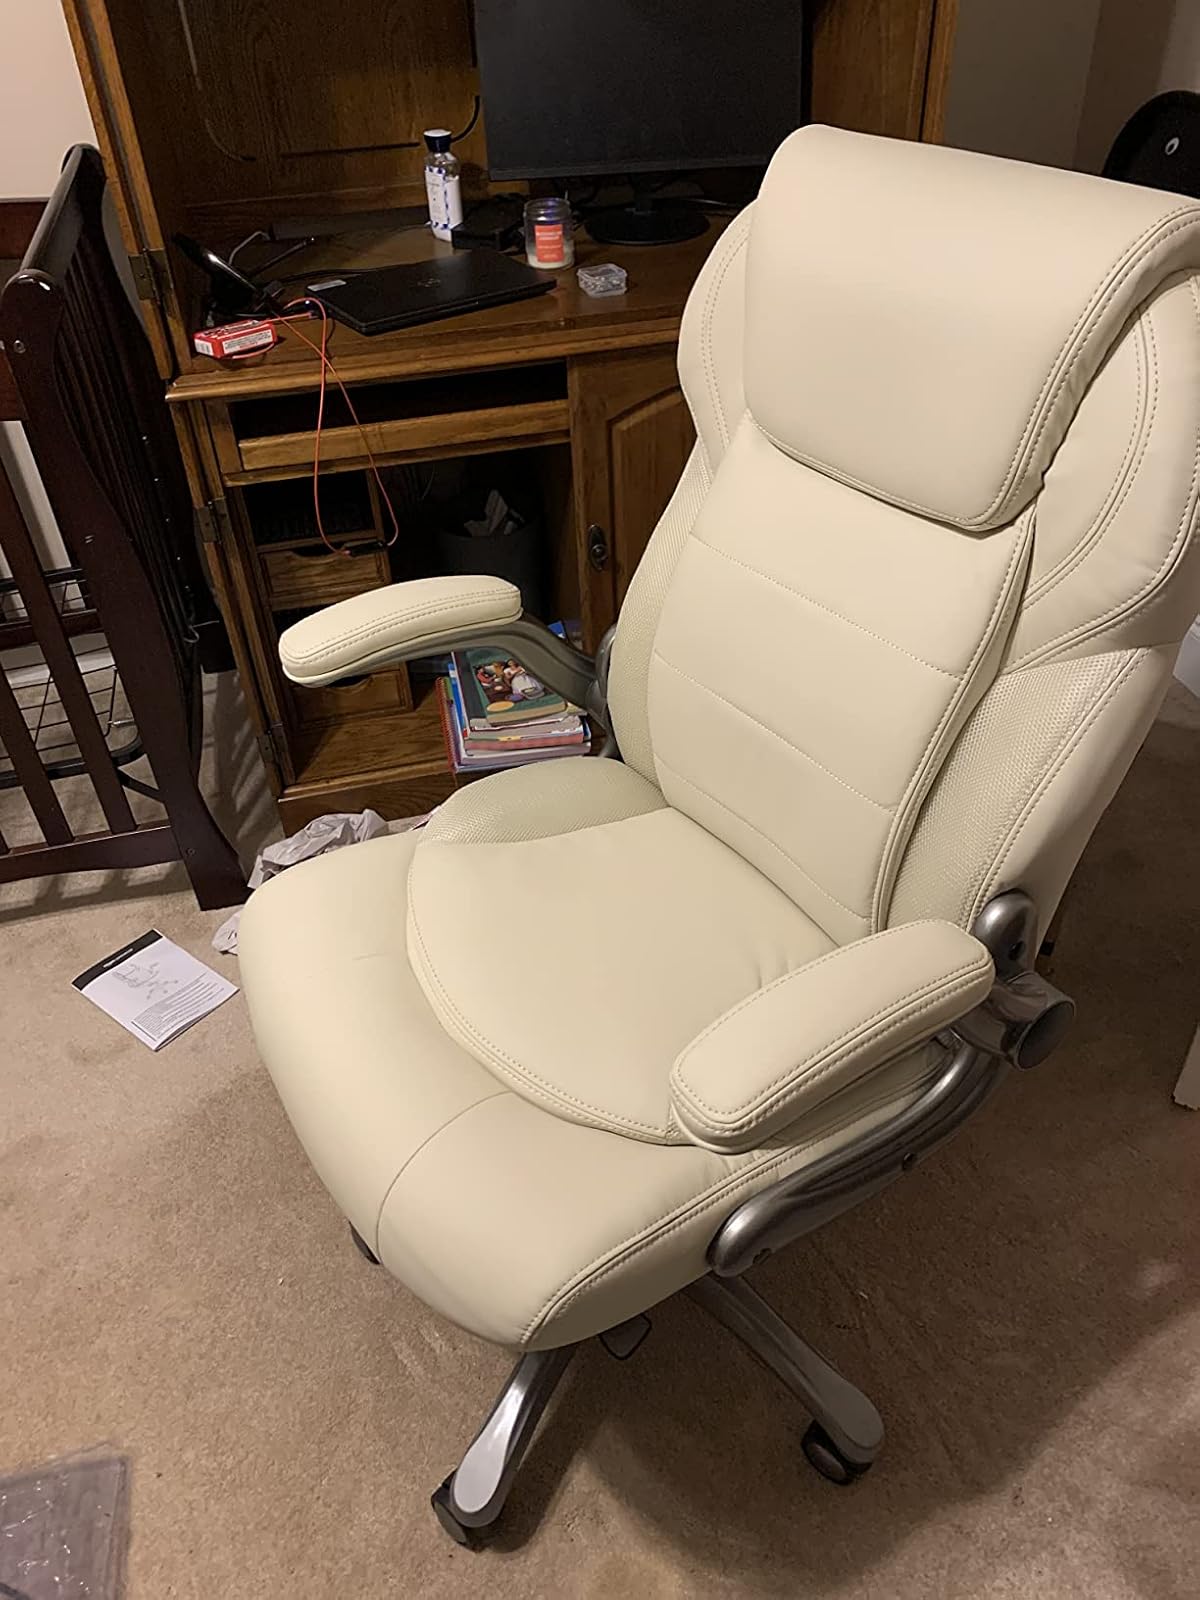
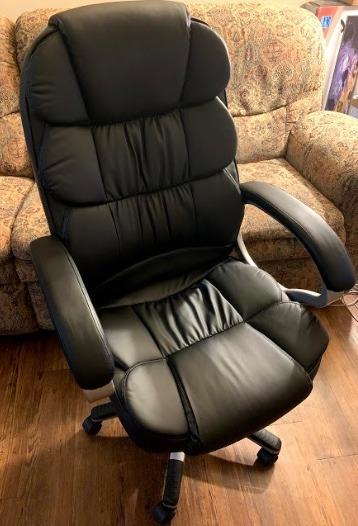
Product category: items_chair
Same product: no